Food cooperative

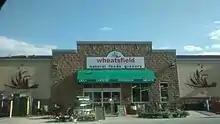
A food cooperative in Ames, Iowa.

Each cooperative has a different fee structure, typically determined by its management, but in general, members of the public will have the option of purchasing a membership that will yield discounted prices on food, as well as a vote on decisions. A key difference with corporations is that while voting power on corporate decisions is in proportion to the number of shares owned, nearly all cooperatives operate according to the “one member, one vote” principle.